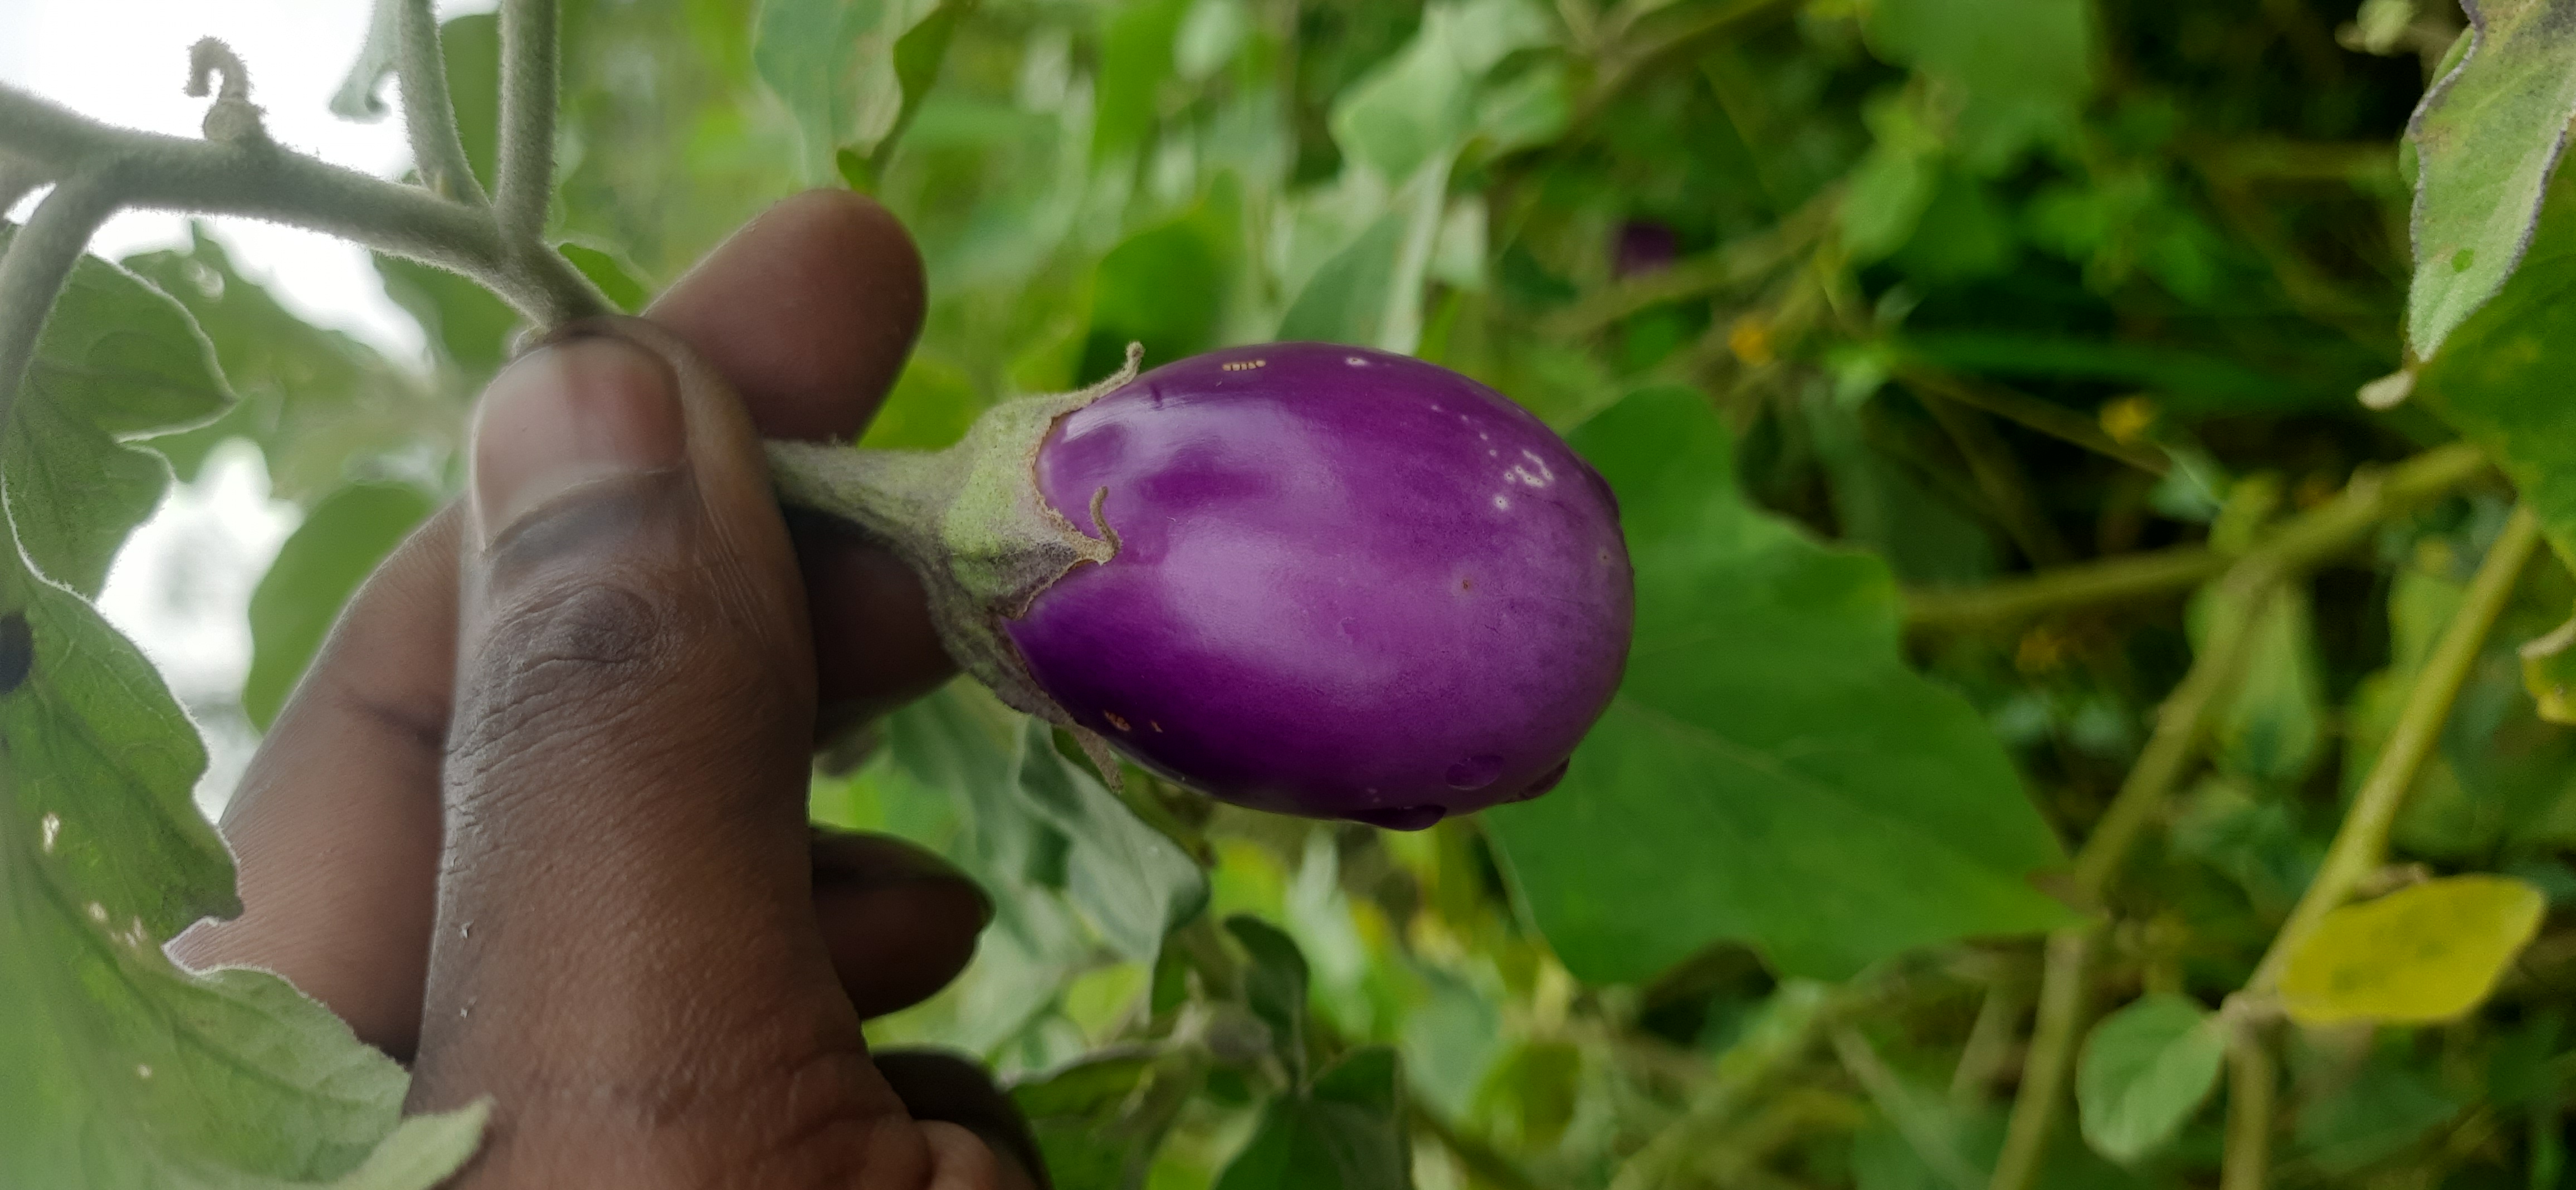
Label: Healty Brinjal